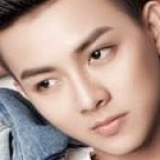
ca sĩ Hoài Lâm